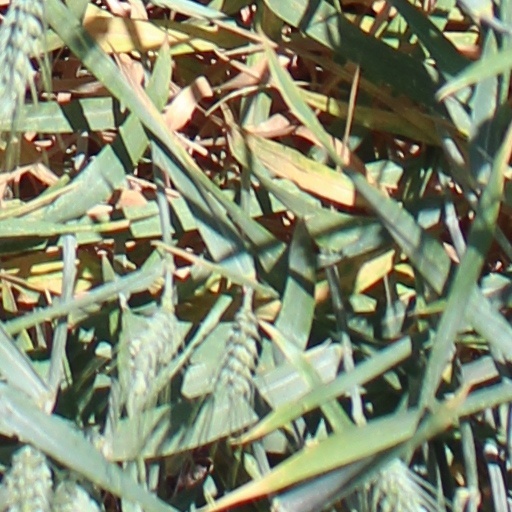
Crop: wheat